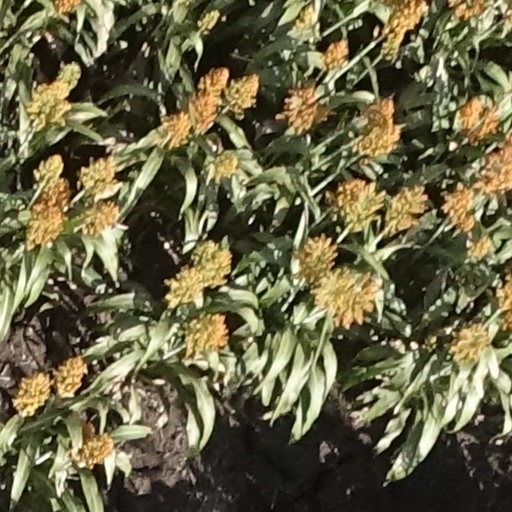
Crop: sorghum